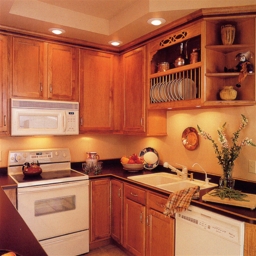
Room type: kitchen